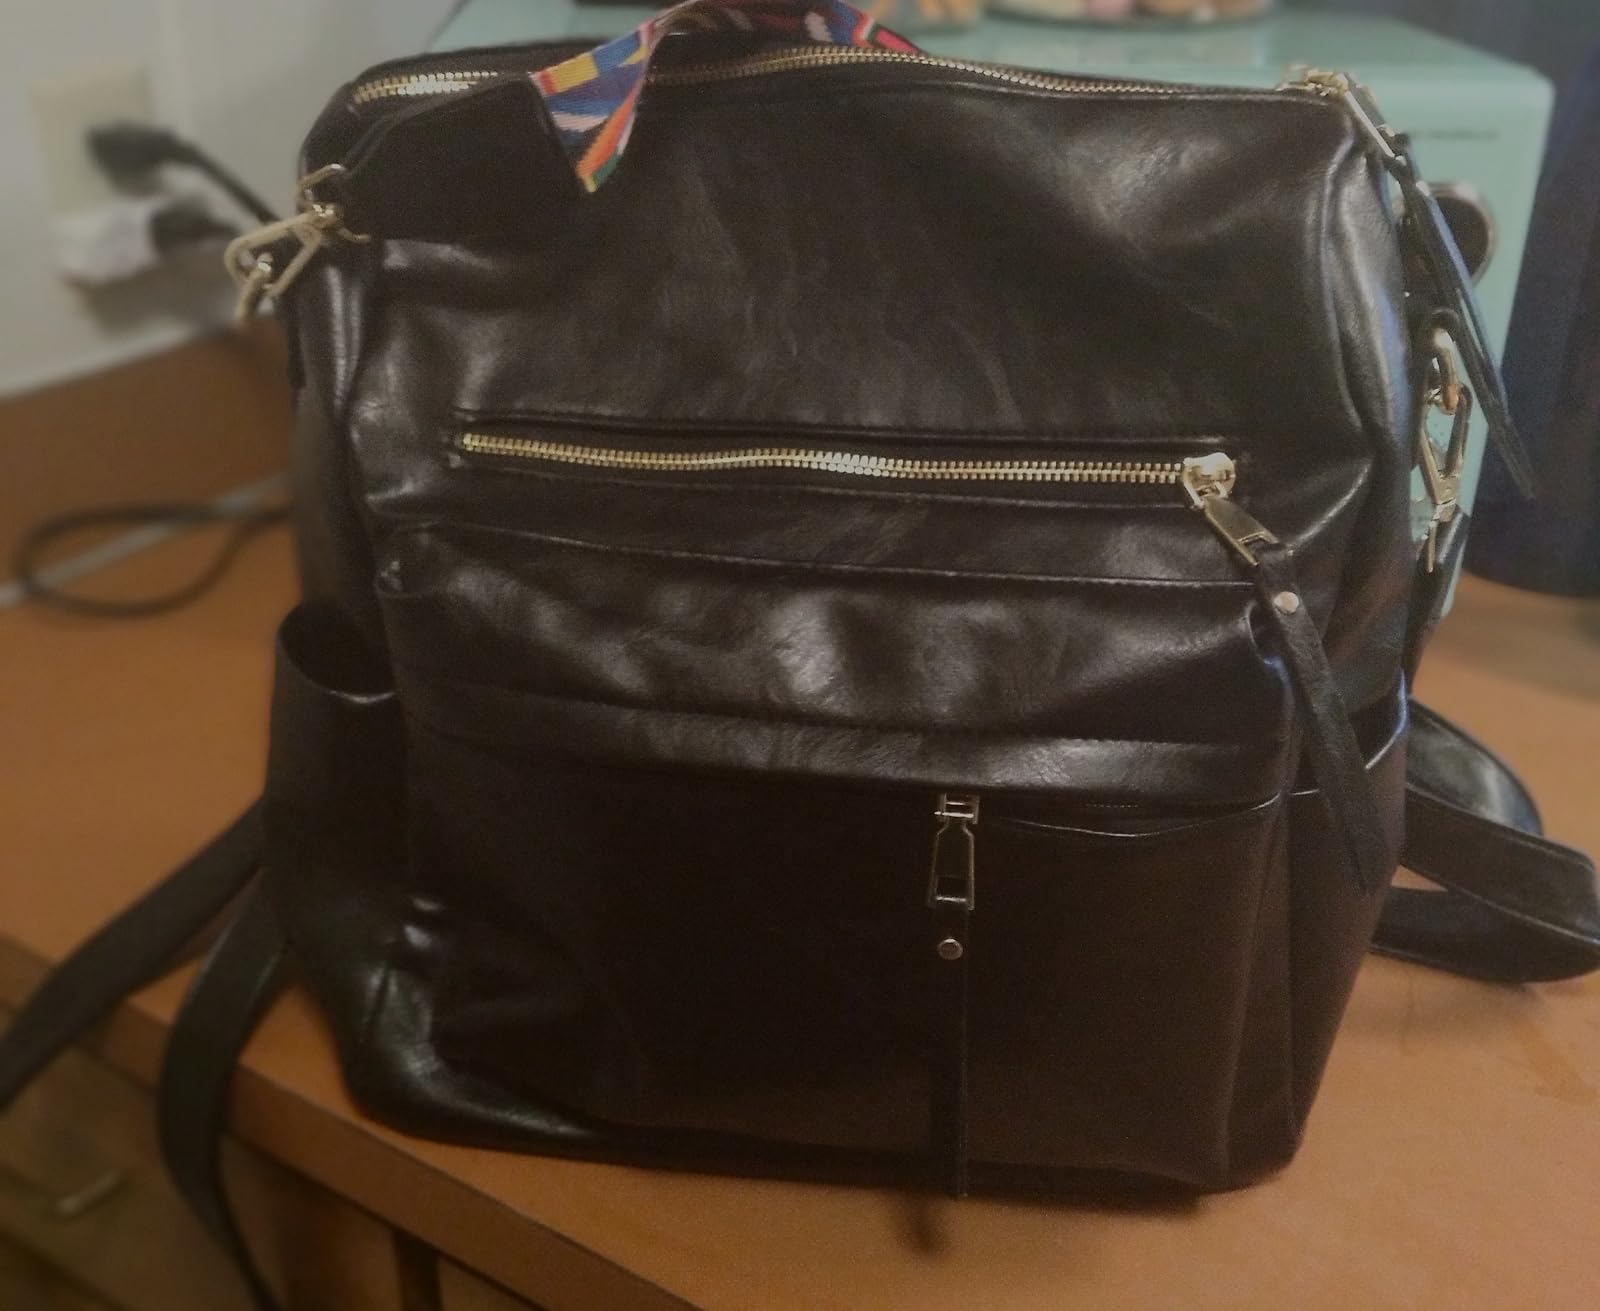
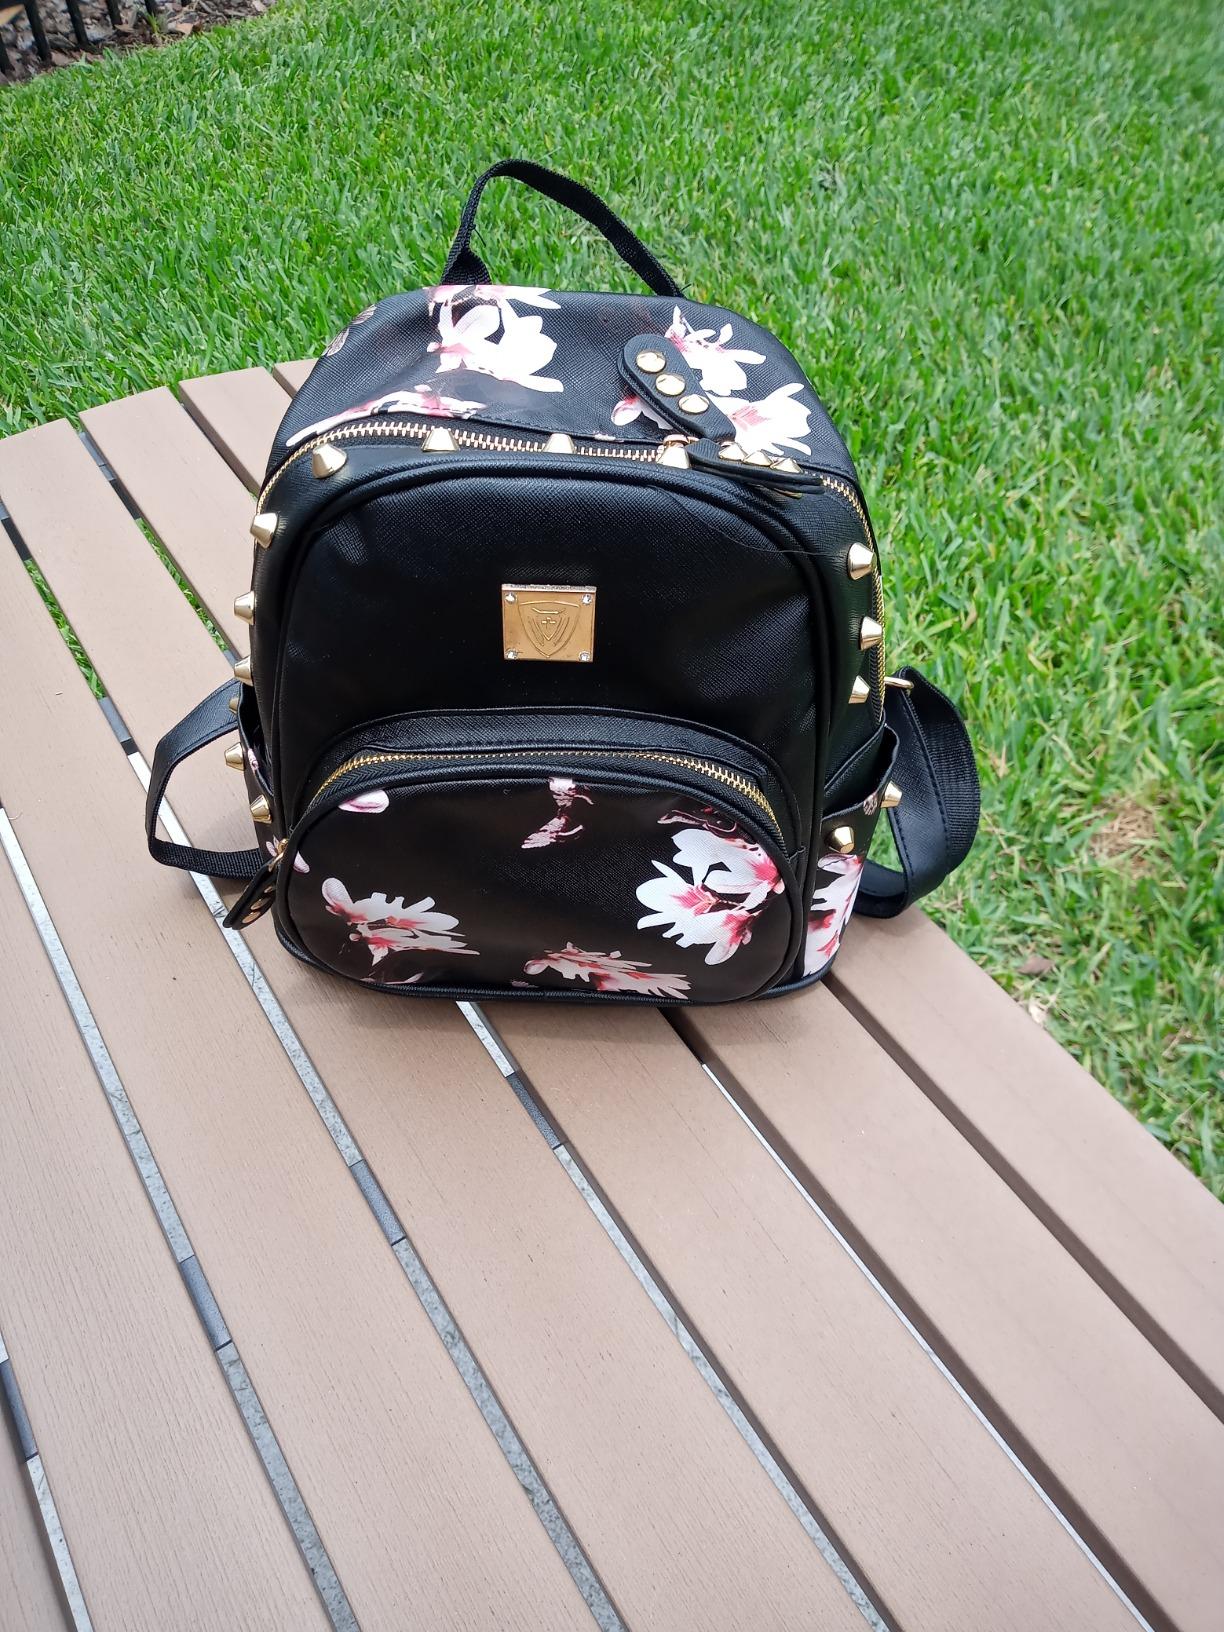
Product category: accessories_handbag
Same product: no